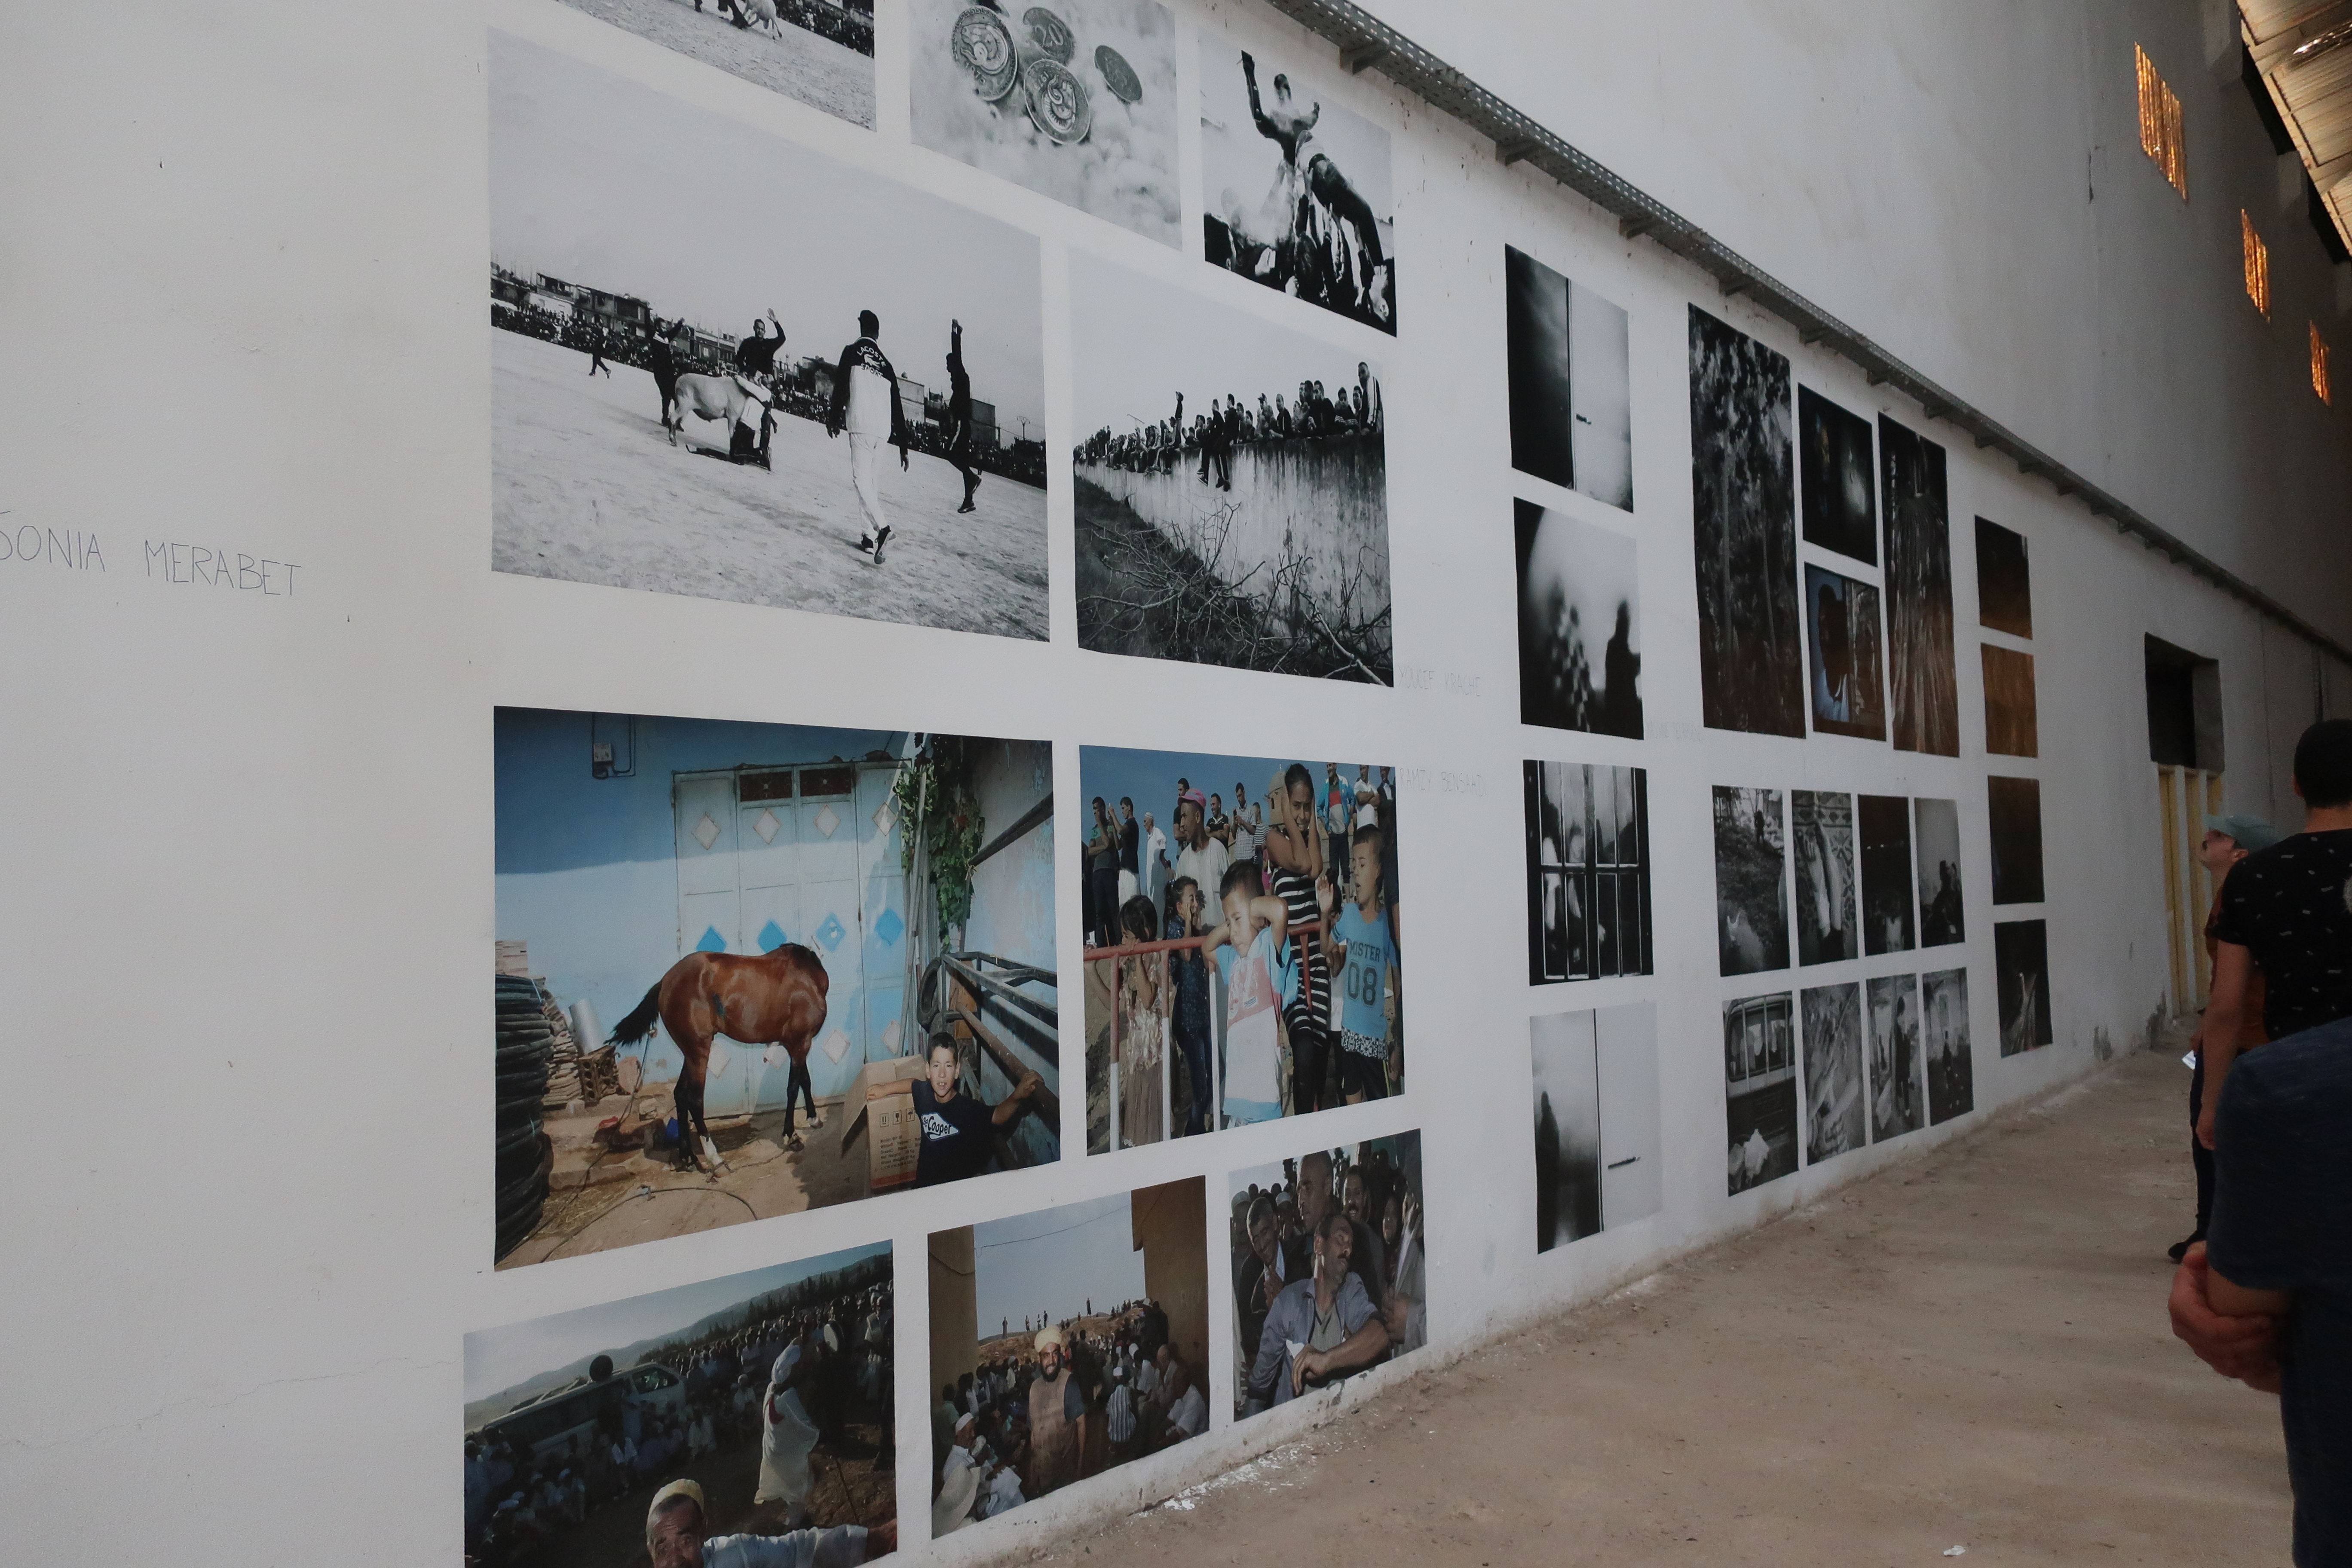
wood, white, game, floor, wall, exit, entrance, think, freedom, goal, door, life, interior design, alternative, future, decision, creativity, design, hardwood, courage, strategy, symmetry, doors, labyrinth, choose, way, elegant, tourist attraction, complex, difficult, puzzle, wise, problem, exhibition, solution, risk, search, challenge, career, confused, select, modern art, entering, choice, opportunity, option, decide, find, chance, confusion, complexity, art gallery, parquet, art exhibition, art, vernissage, visual arts, collection, museum, event, stock photography, building, painting